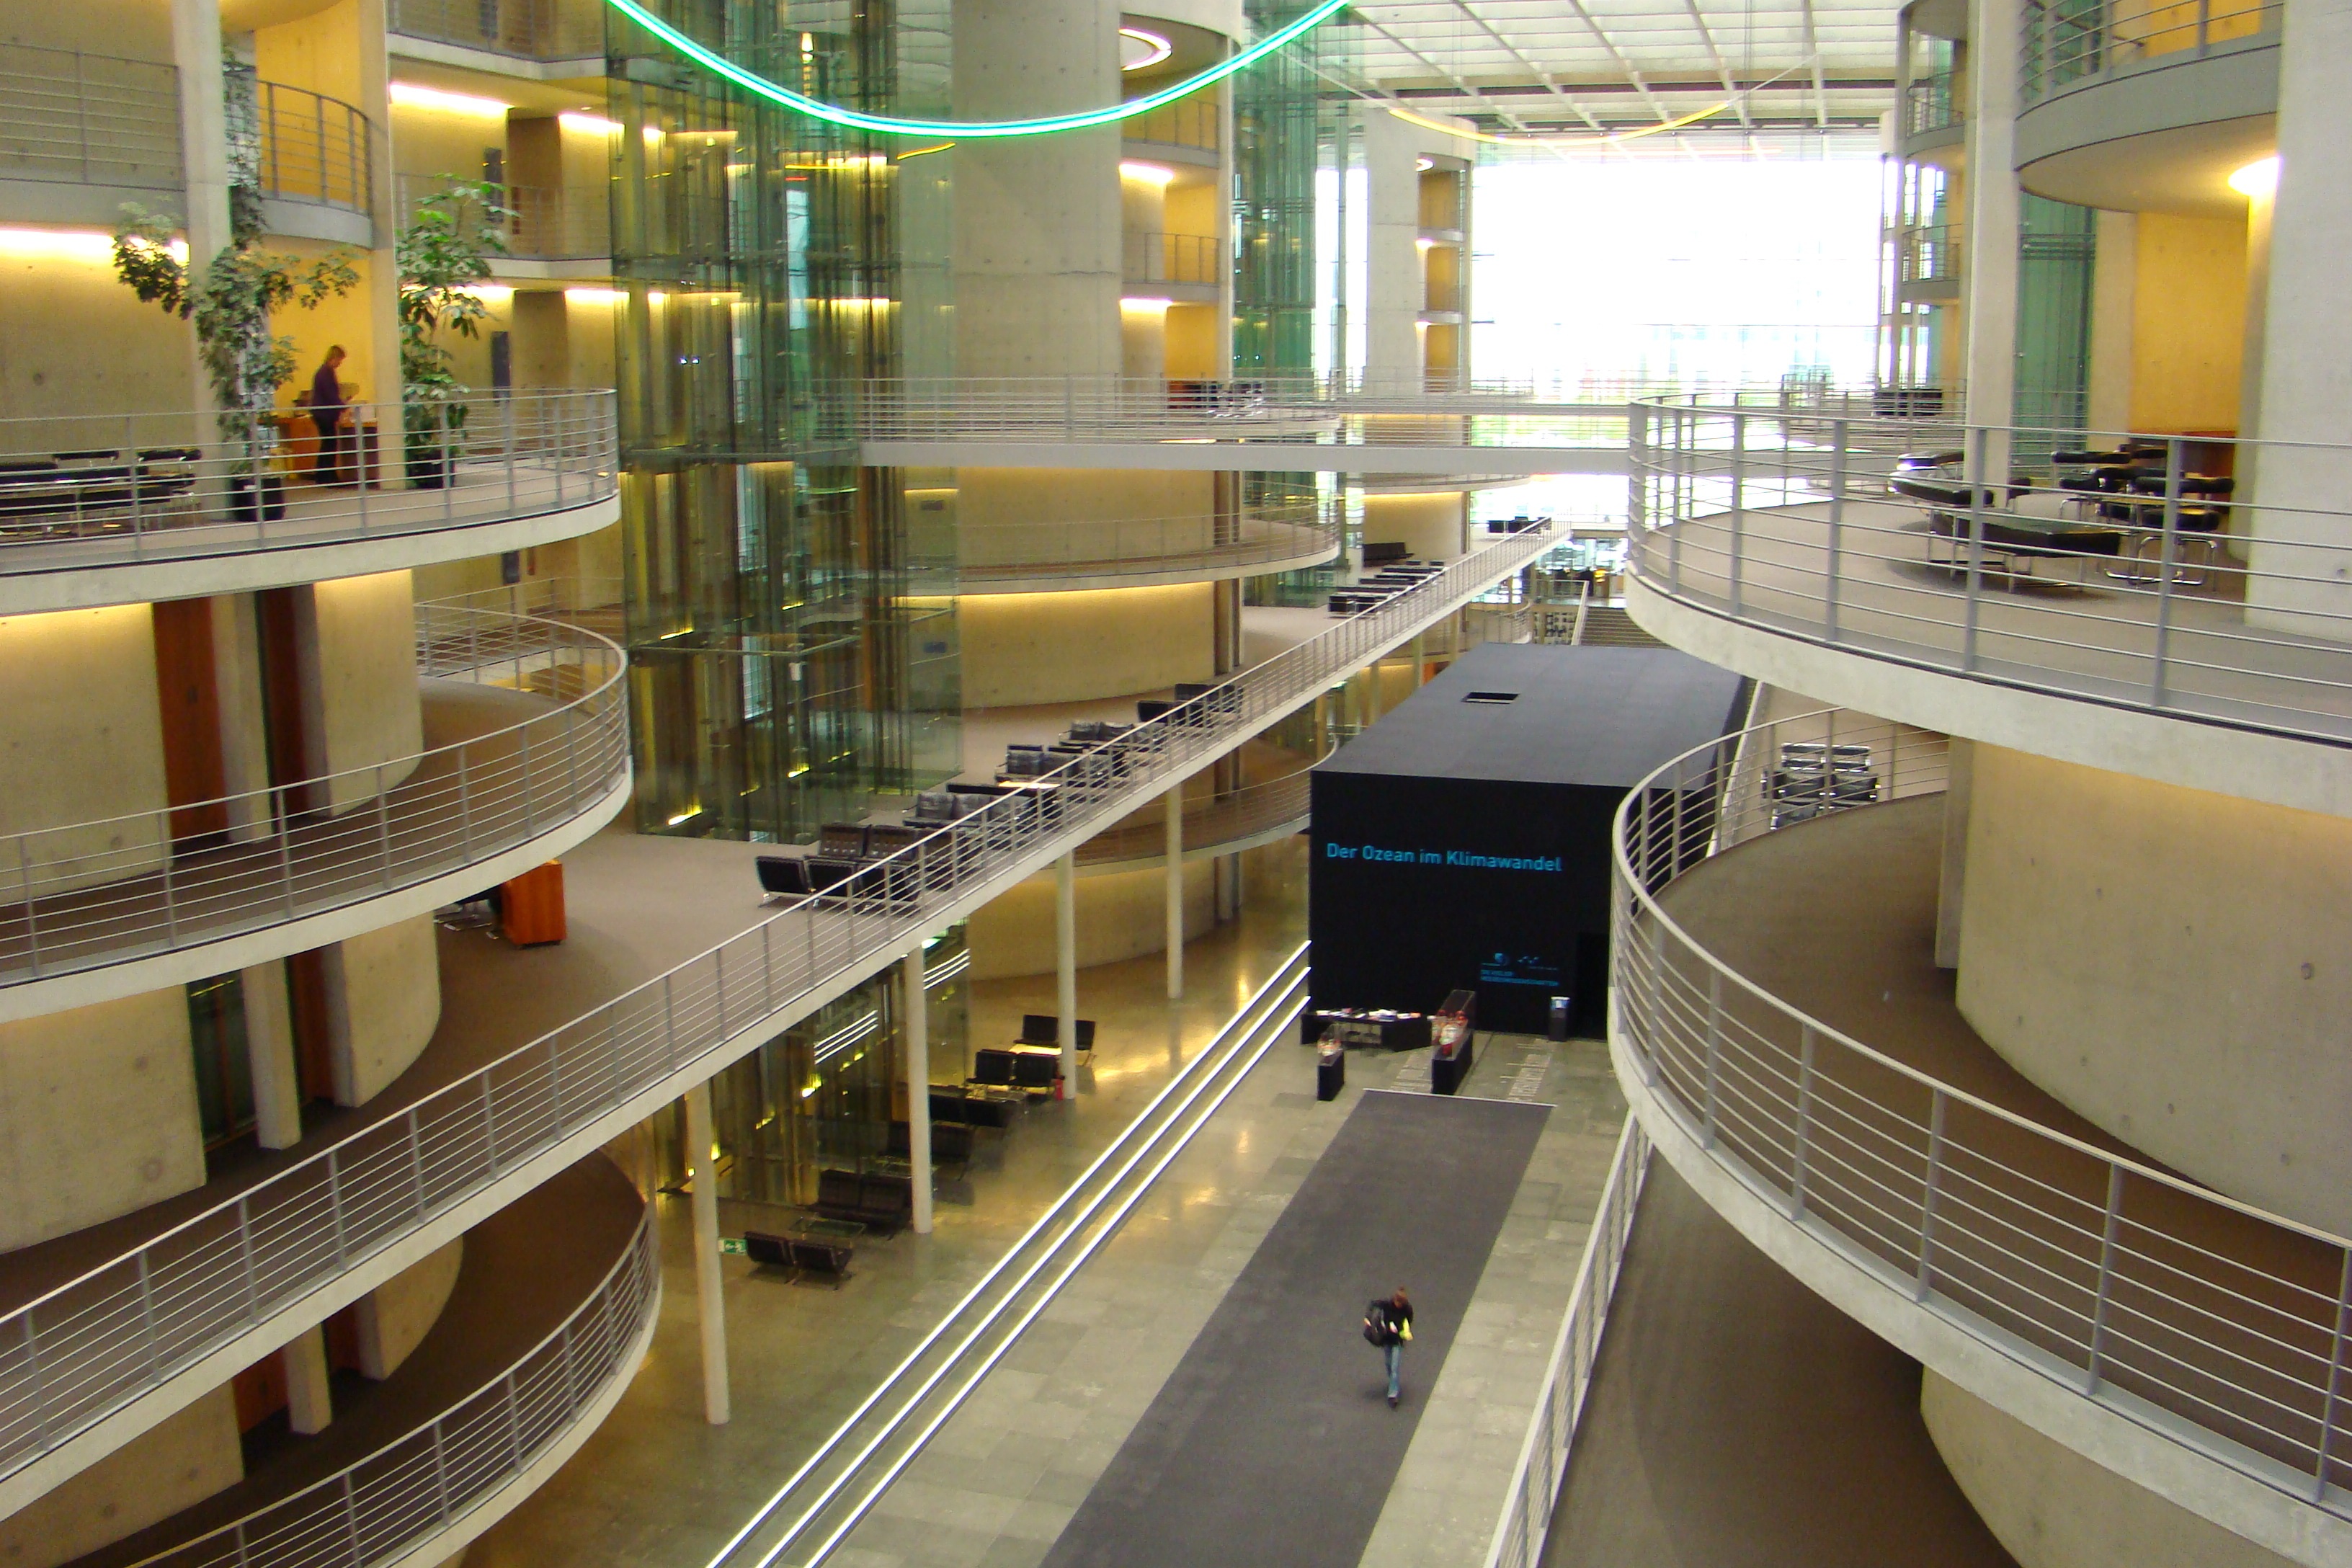
restaurant, meal, room, public transport, interior design, library, berlin, cafeteria, bundestag, shopping mall, government buildings